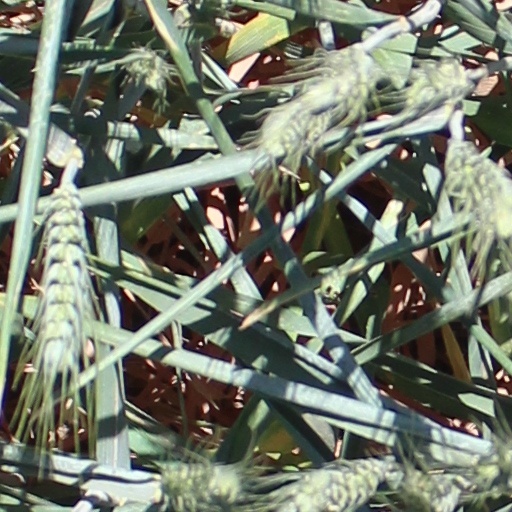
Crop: wheat